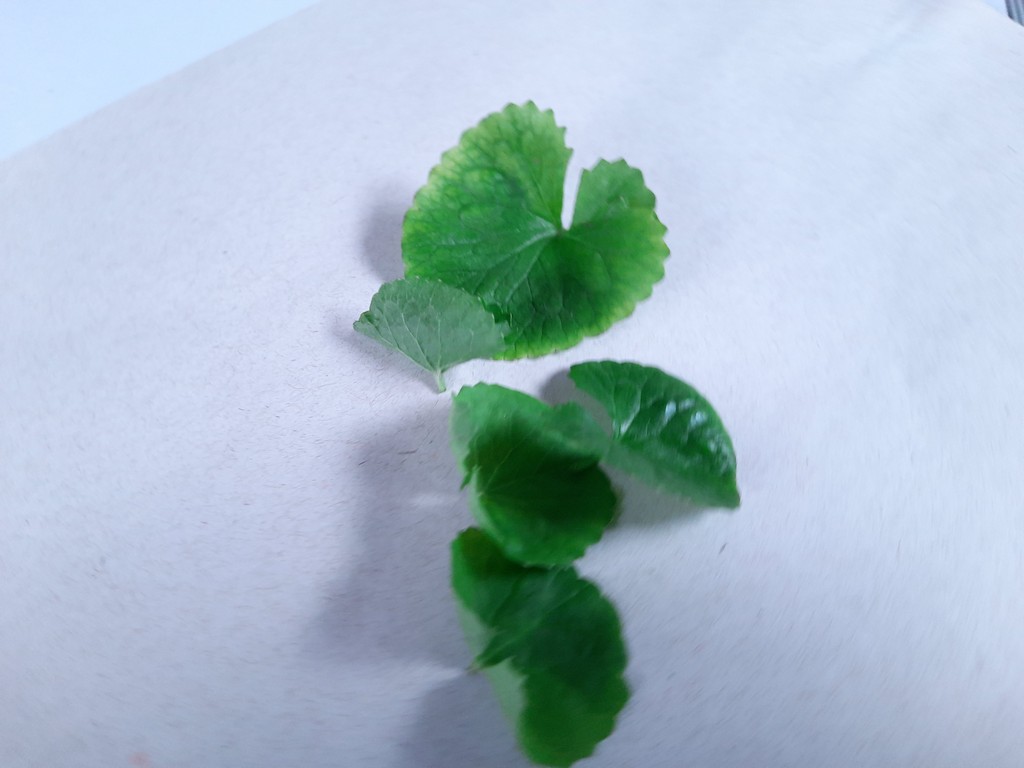
Label: Healthy